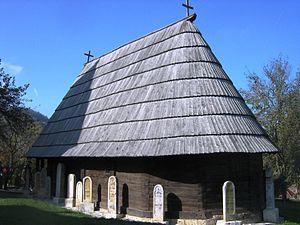
L'église en bois Saint-Georges de Seča Reka est une église orthodoxe serbe située à Seča Reka, dans le district de Zlatibor et dans la municipalité de Kosjerić en Serbie. Elle est inscrite sur la liste des monuments culturels de grande importance de la République de Serbie.
Kosjerić est une ville et une municipalité de Serbie situées dans le district de Zlatibor. Au recensement de 2011, la ville comptait 3 970 habitants et la municipalité dont elle est le centre 12 083.